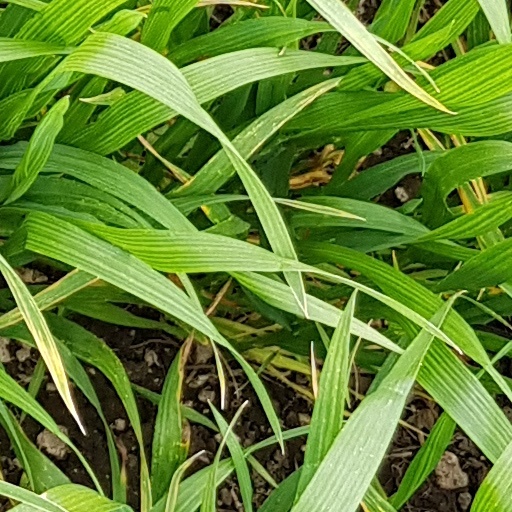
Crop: wheat